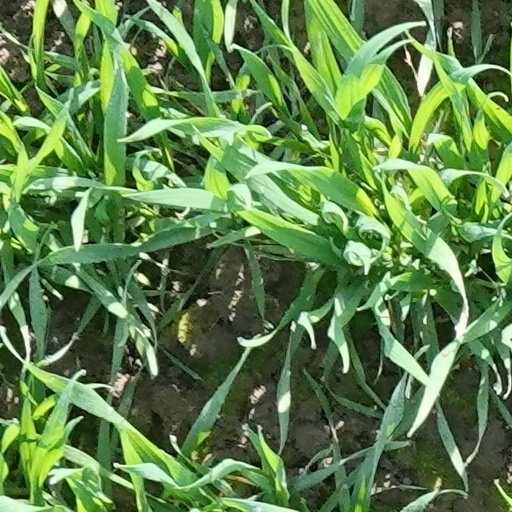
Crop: wheat